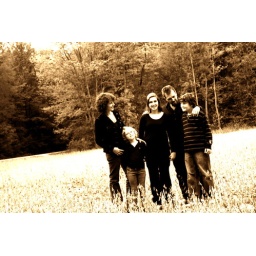
cute in the field